Hemiboreal

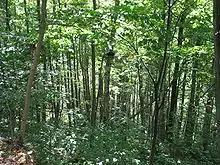
Hemiboreal deciduous forest in Latvia. Latvia, like other hemiboreal areas, also has extensive lush coniferous forests.

Hemiboreal means halfway between the temperate and subarctic (or boreal) zones. The term is most frequently used in the context of climates and ecosystems.